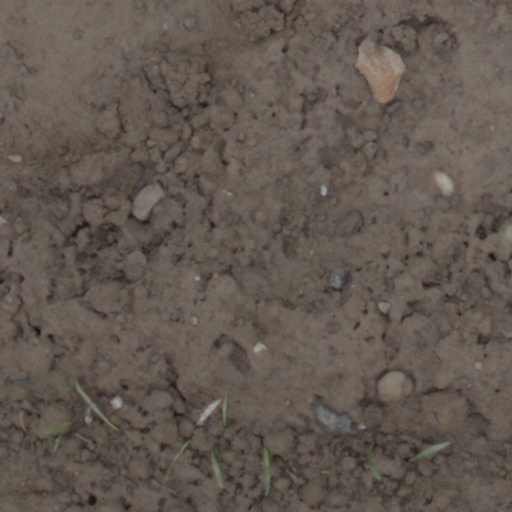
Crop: wheat